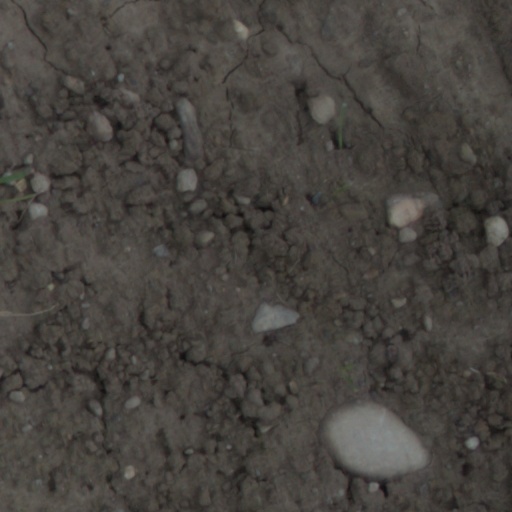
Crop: wheat